Persecution of Christians

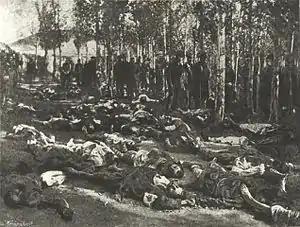
Corpses of massacred Armenian Christians in Erzurum in 1895

Tokugawa Ieyasu assumed control over Japan in 1600. Like Toyotomi Hideyoshi, he disliked Christian activities in Japan. The Tokugawa shogunate finally decided to ban Catholicism in 1614, and in the mid-17th century it demanded the expulsion of all European missionaries and the execution of all converts. This marked the end of open Christianity in Japan. The Shimabara Rebellion, led by a young Japanese Christian boy named Amakusa Shirō Tokisada, took place in 1637. After the Hara Castle fell, the shogunate's forces beheaded an estimated 37,000 rebels and sympathizers. Amakusa Shirō's severed head was taken to Nagasaki for public display, and the entire complex at Hara Castle was burned to the ground and buried together with the bodies of all the dead.